PGM-19 Jupiter

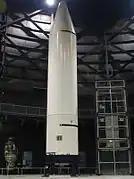

The U.S. Space & Rocket Center in Huntsville, Alabama displays two Jupiters, including one in Juno II configuration, in its Rocket Park.